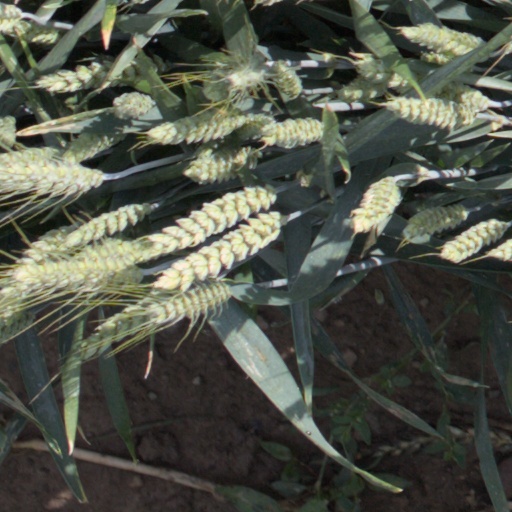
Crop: wheat